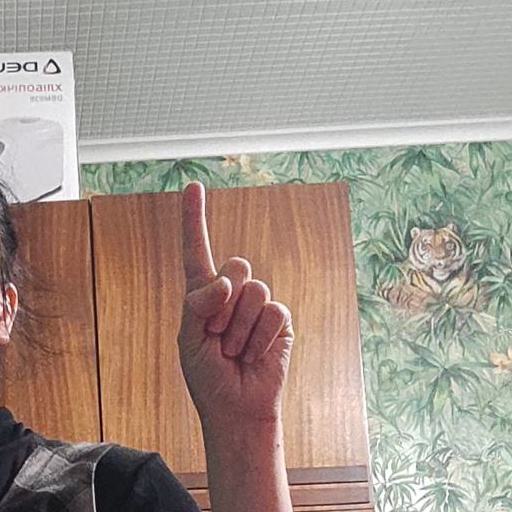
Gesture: one